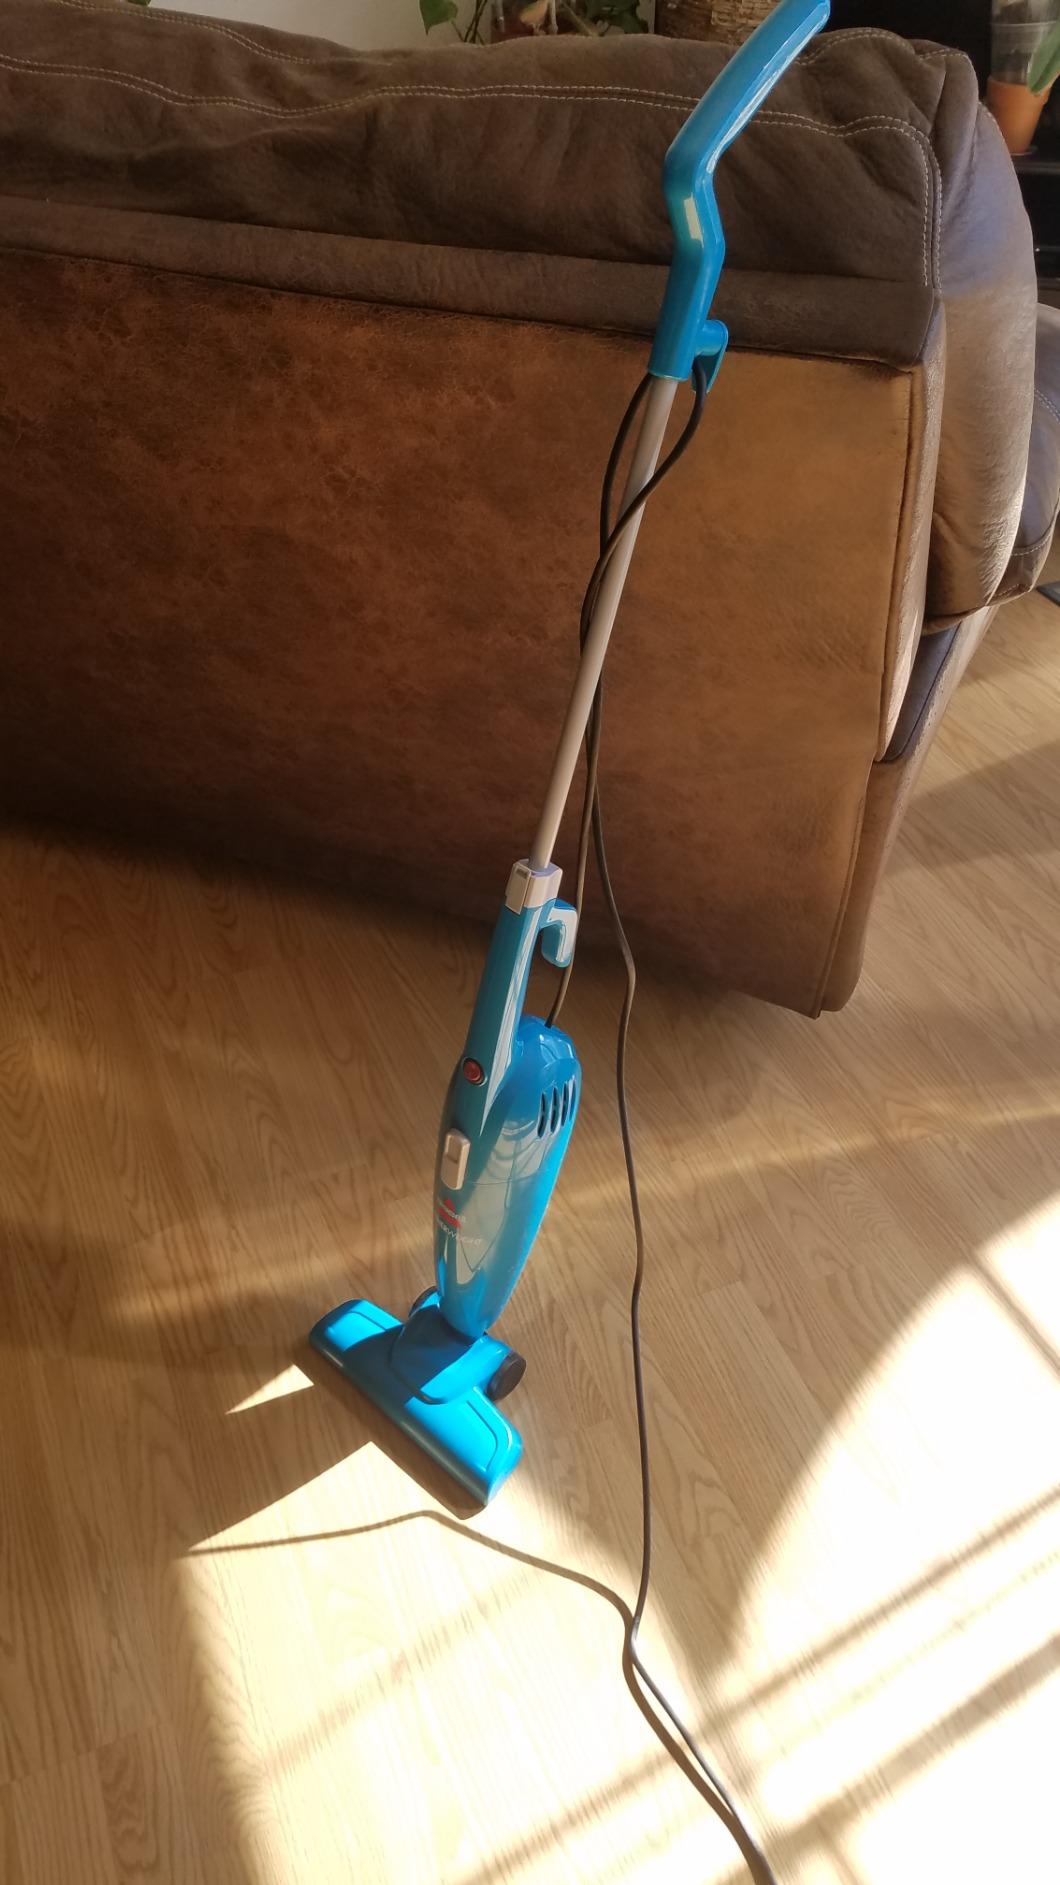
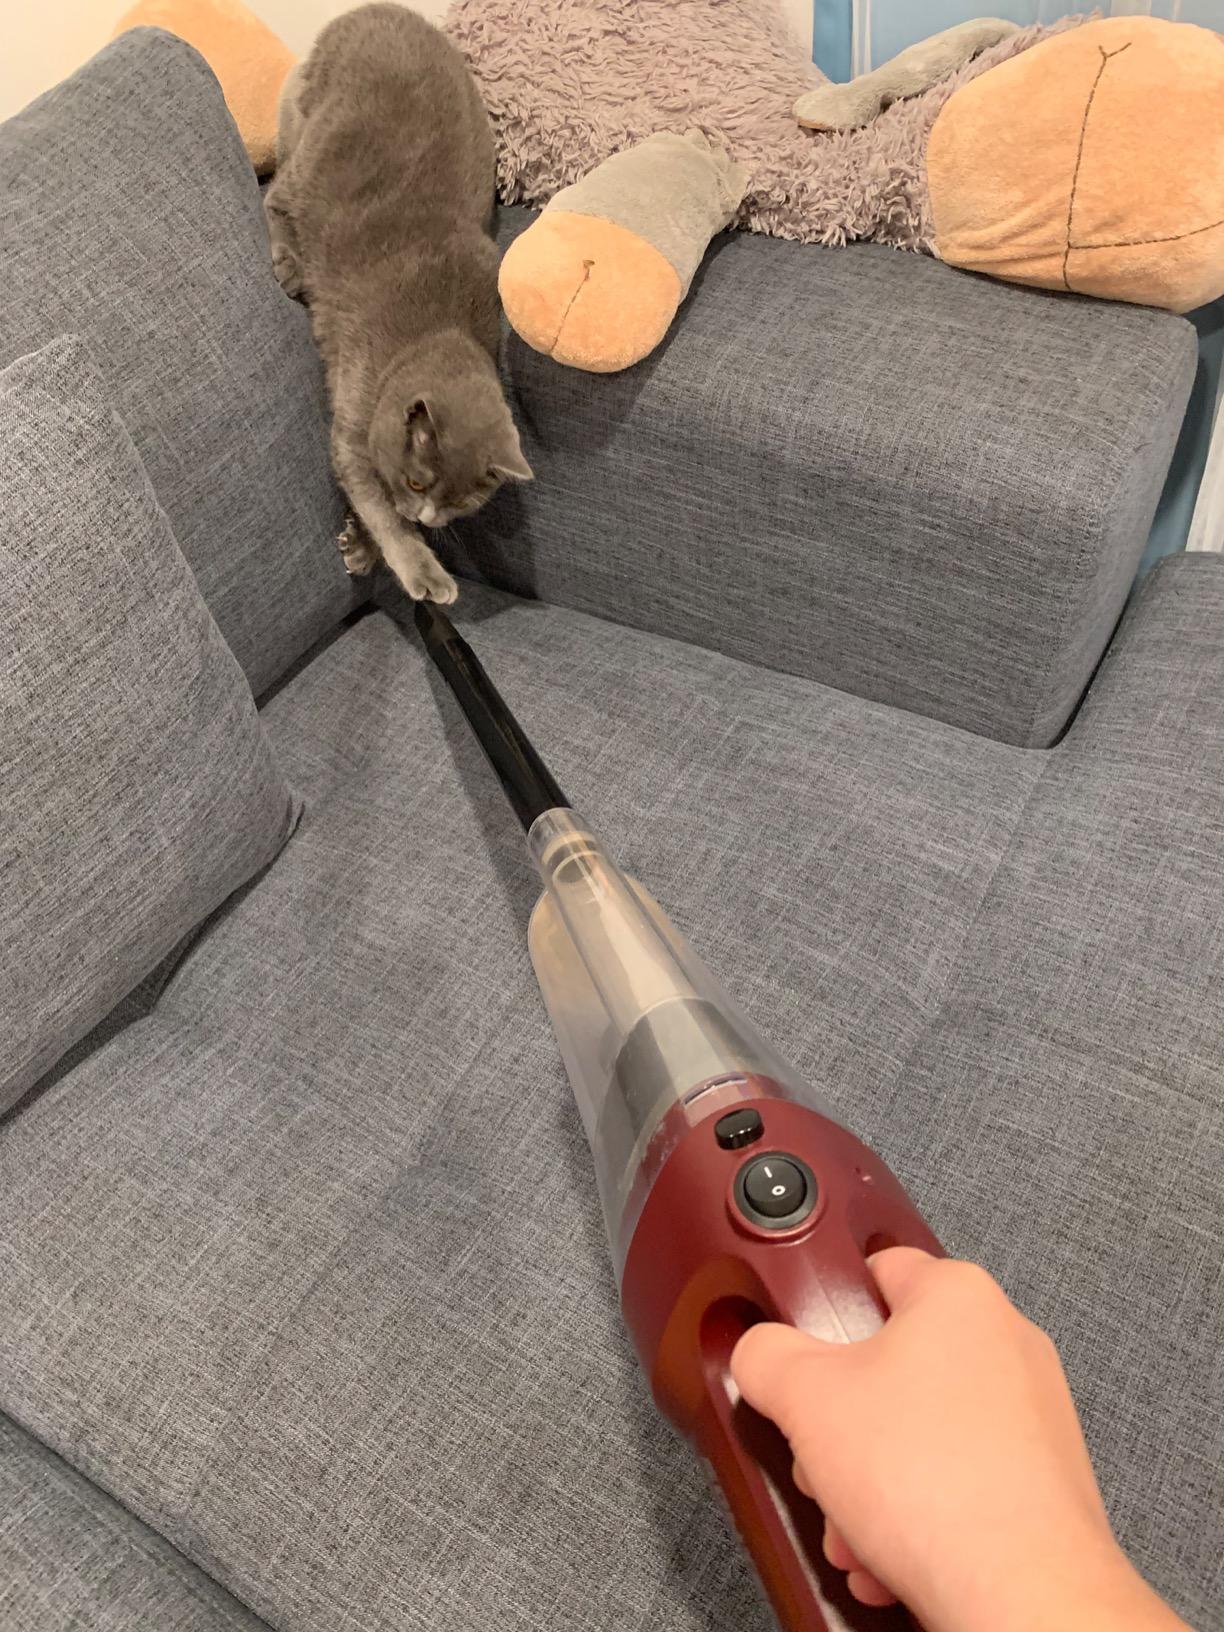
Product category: items_vacuum
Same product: no